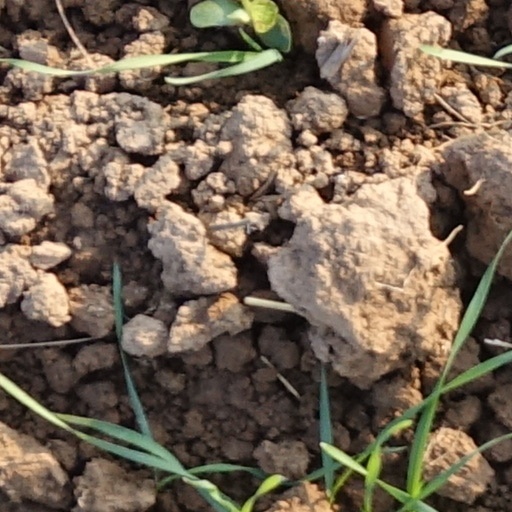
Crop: wheat